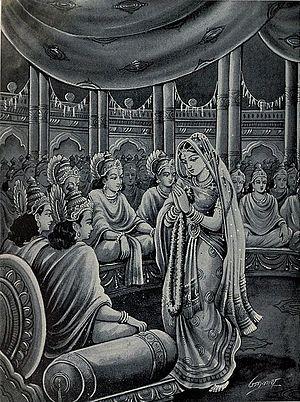
La légende de Gyptis et Protis est le mythe fondateur qui raconte la fondation légendaire de Marseille vers 600 av. J.-C. par des colons grecs venus de la cité de Phocée en Ionie.